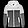
Label: Coat